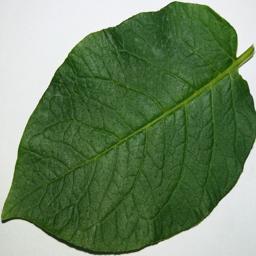
Label: Potato___Healthy